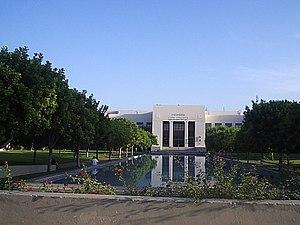
Un collège communautaire est une institution à vocation éducative. Le sens du terme diffère significativement de pays en pays.